Dublin City School District (Georgia)

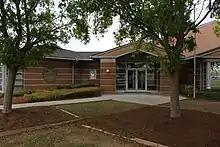
headquarters

The Dublin City School District is a public school district in Laurens County, Georgia, United States, based in Dublin. It serves the city limits of Dublin.